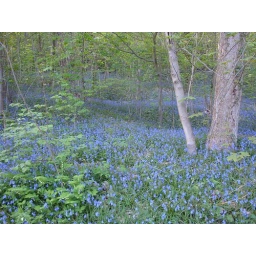
A hill dressed in blue